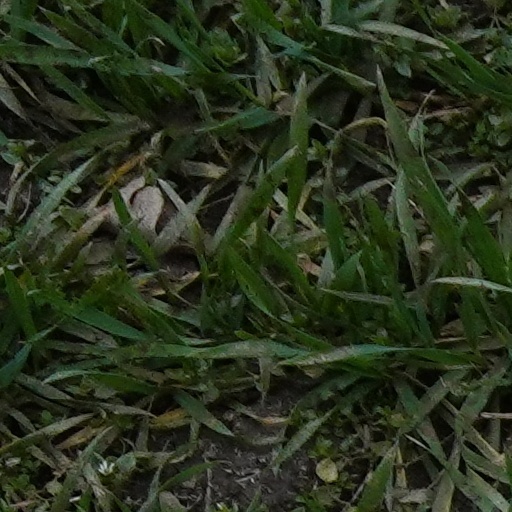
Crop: wheat